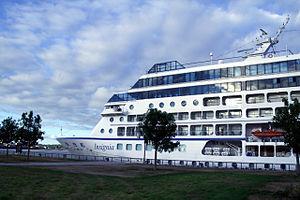
Bordeaux est une commune du Sud-Ouest de la France.